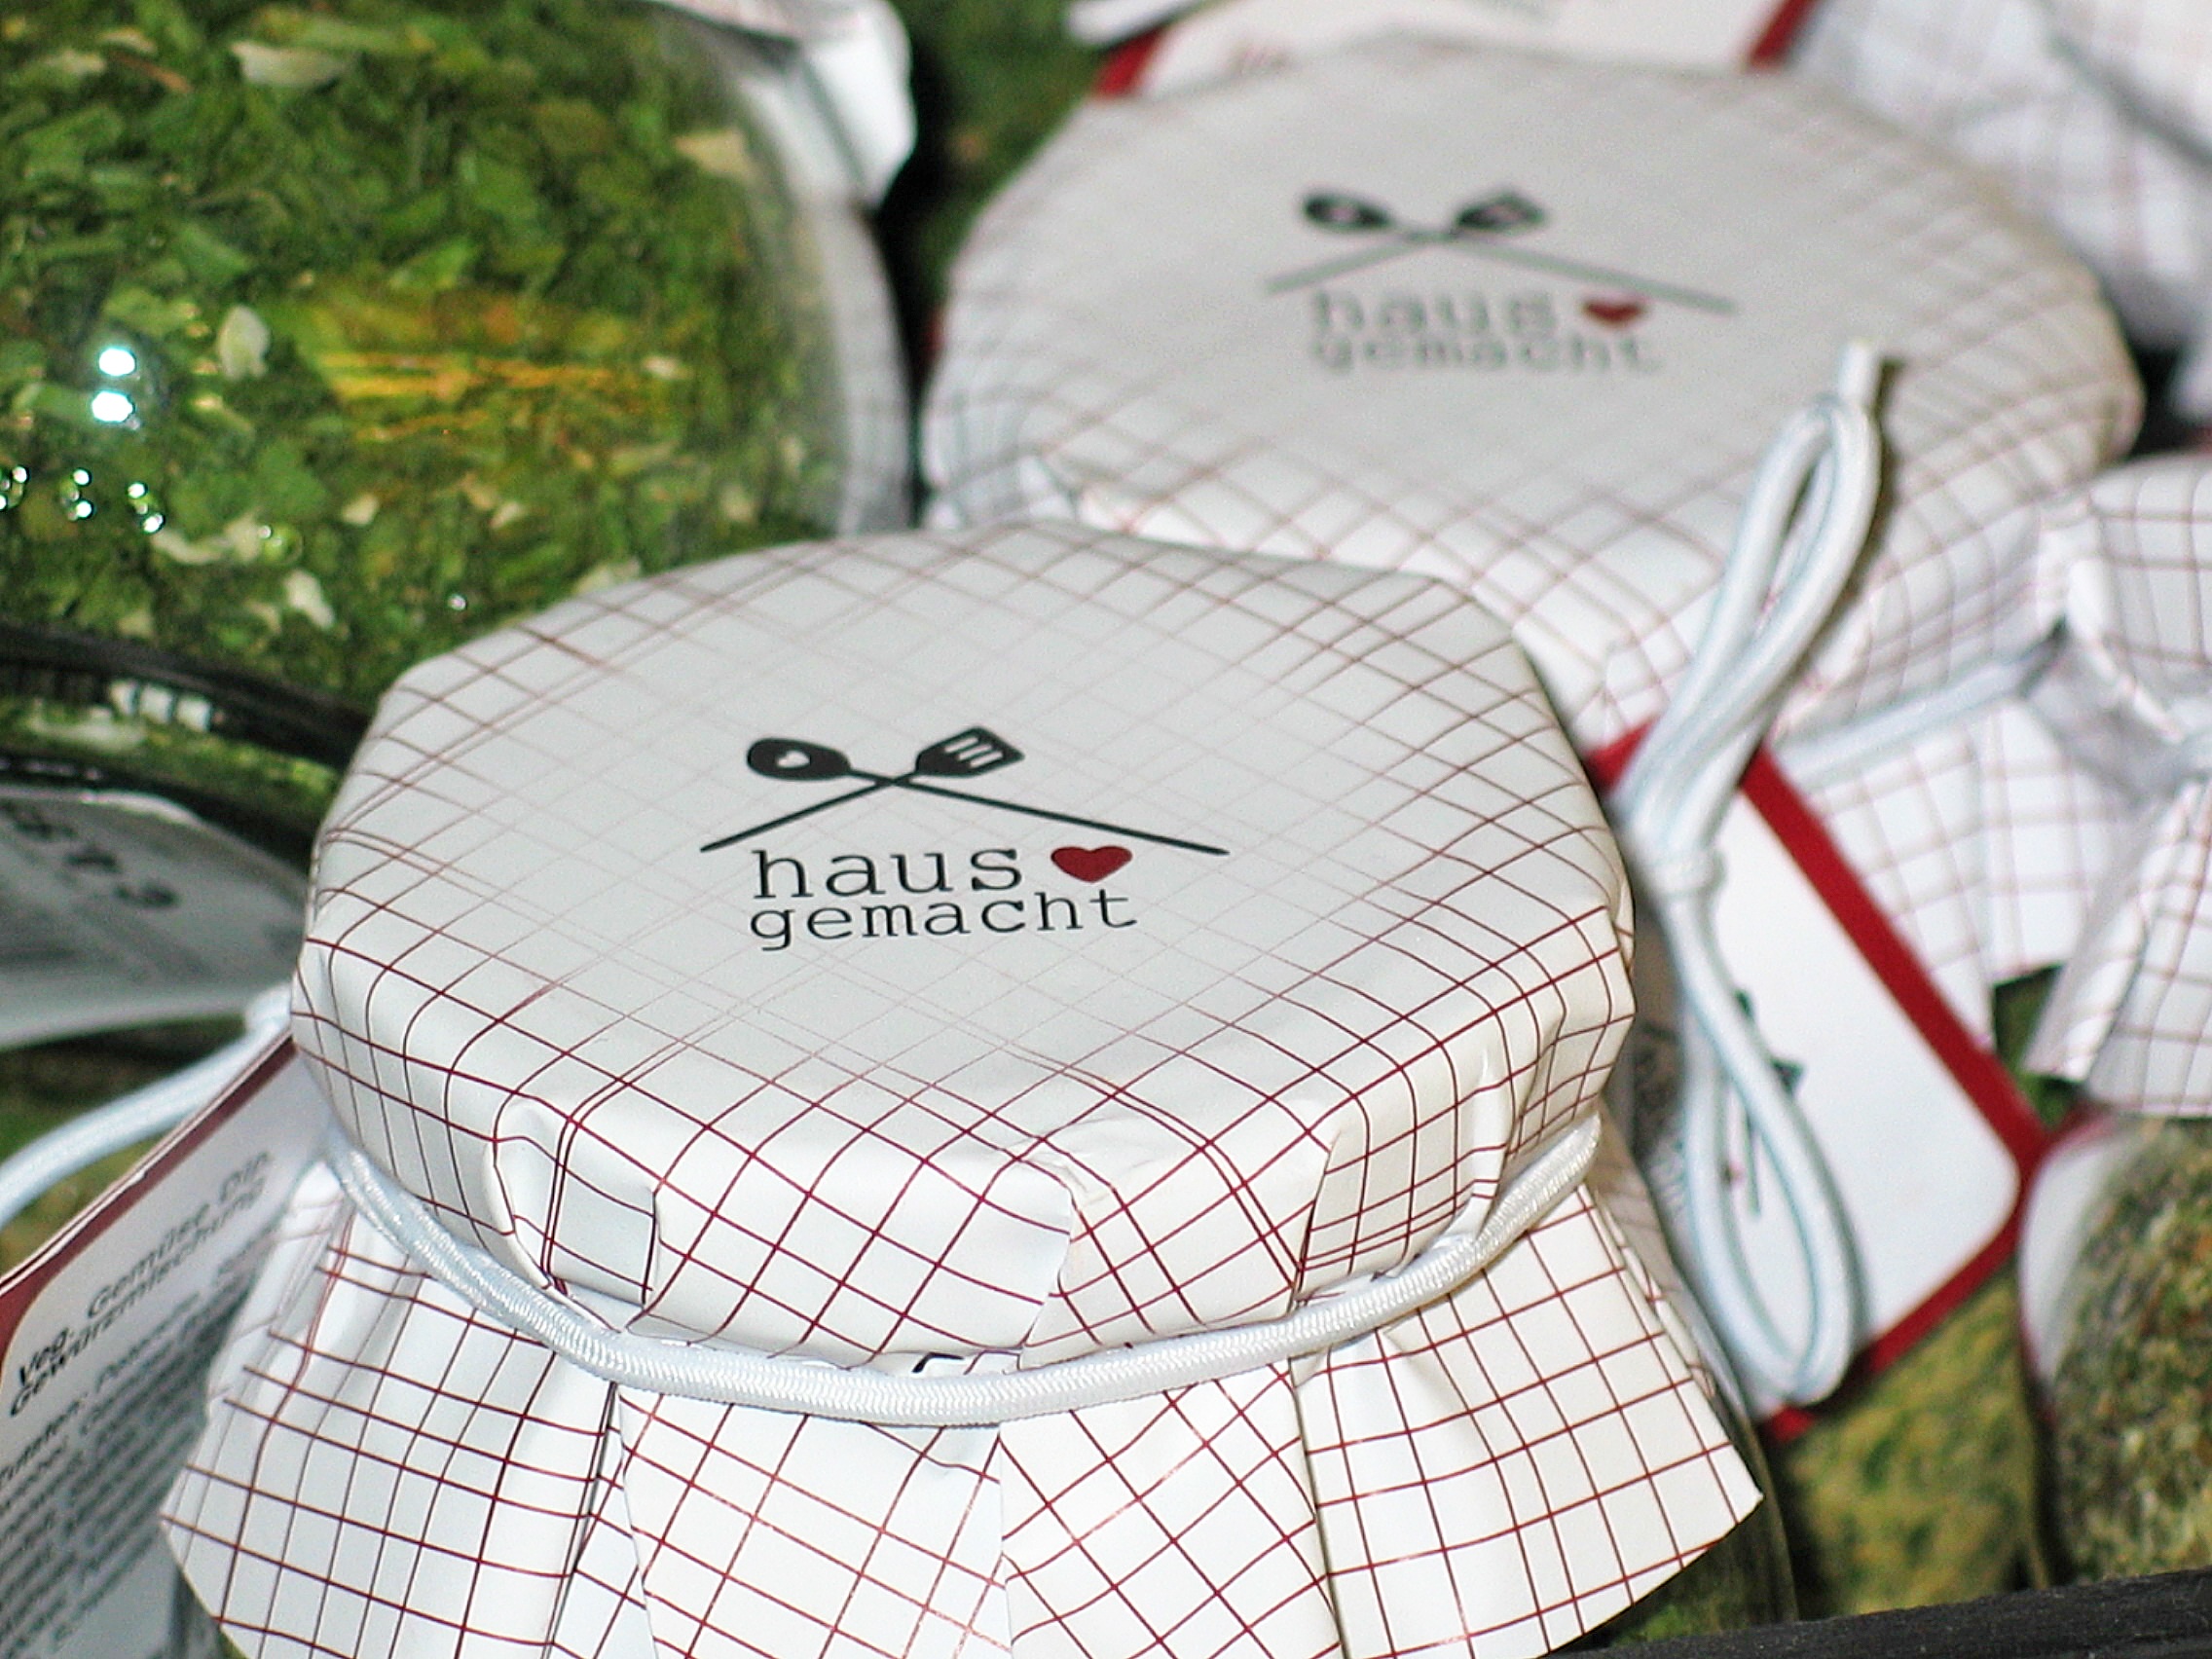
nature, gift, pattern, food, salad, green, mediterranean, spice, tuscany, garden, healthy, eat, delicious, homemade, preparation, basil, pesto, cook, textile, art, design, nutrition, vegetables, tasty, vegetarian, starter, frisch, herbs, give away, italian, garlic leaves